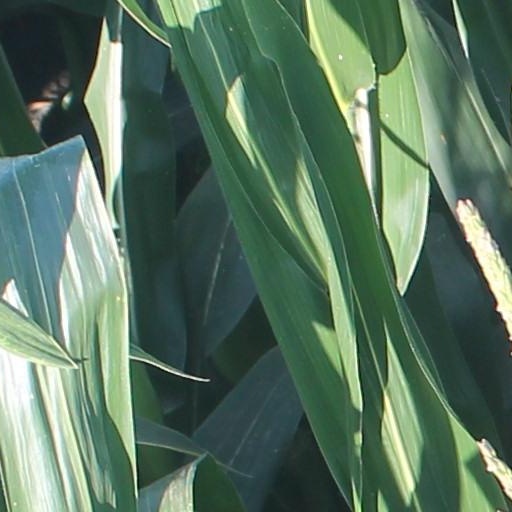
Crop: maize; corn